River Cladagh

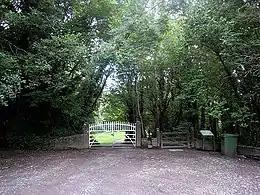
Parking area and entrance to Cladagh Glen, September 2008.

Halfway along Cladagh Glen, another large resurgence joins the Cladagh at Cascades Rising. This is the discharge for the "Prod's Pot–Cascades Rising" section of the Marble Arch Cave system, which takes water from a large catchment including Gortmaconnell (2 km), Brookfield (2.5 km) and more surprisingly Badger Pot and other East Cuilcagh sinks, 5.5 km away, as well as a portion of the Owenbrean River from small sinks upstream of its main sink at Pollasumera (Gunn, J.).